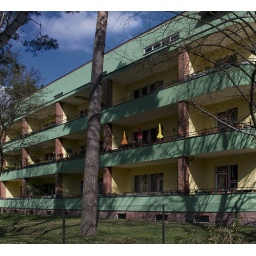
it's in color. ca. 1929. 2nd part of the masterplan. the trees are older than the houses and it's full of them.